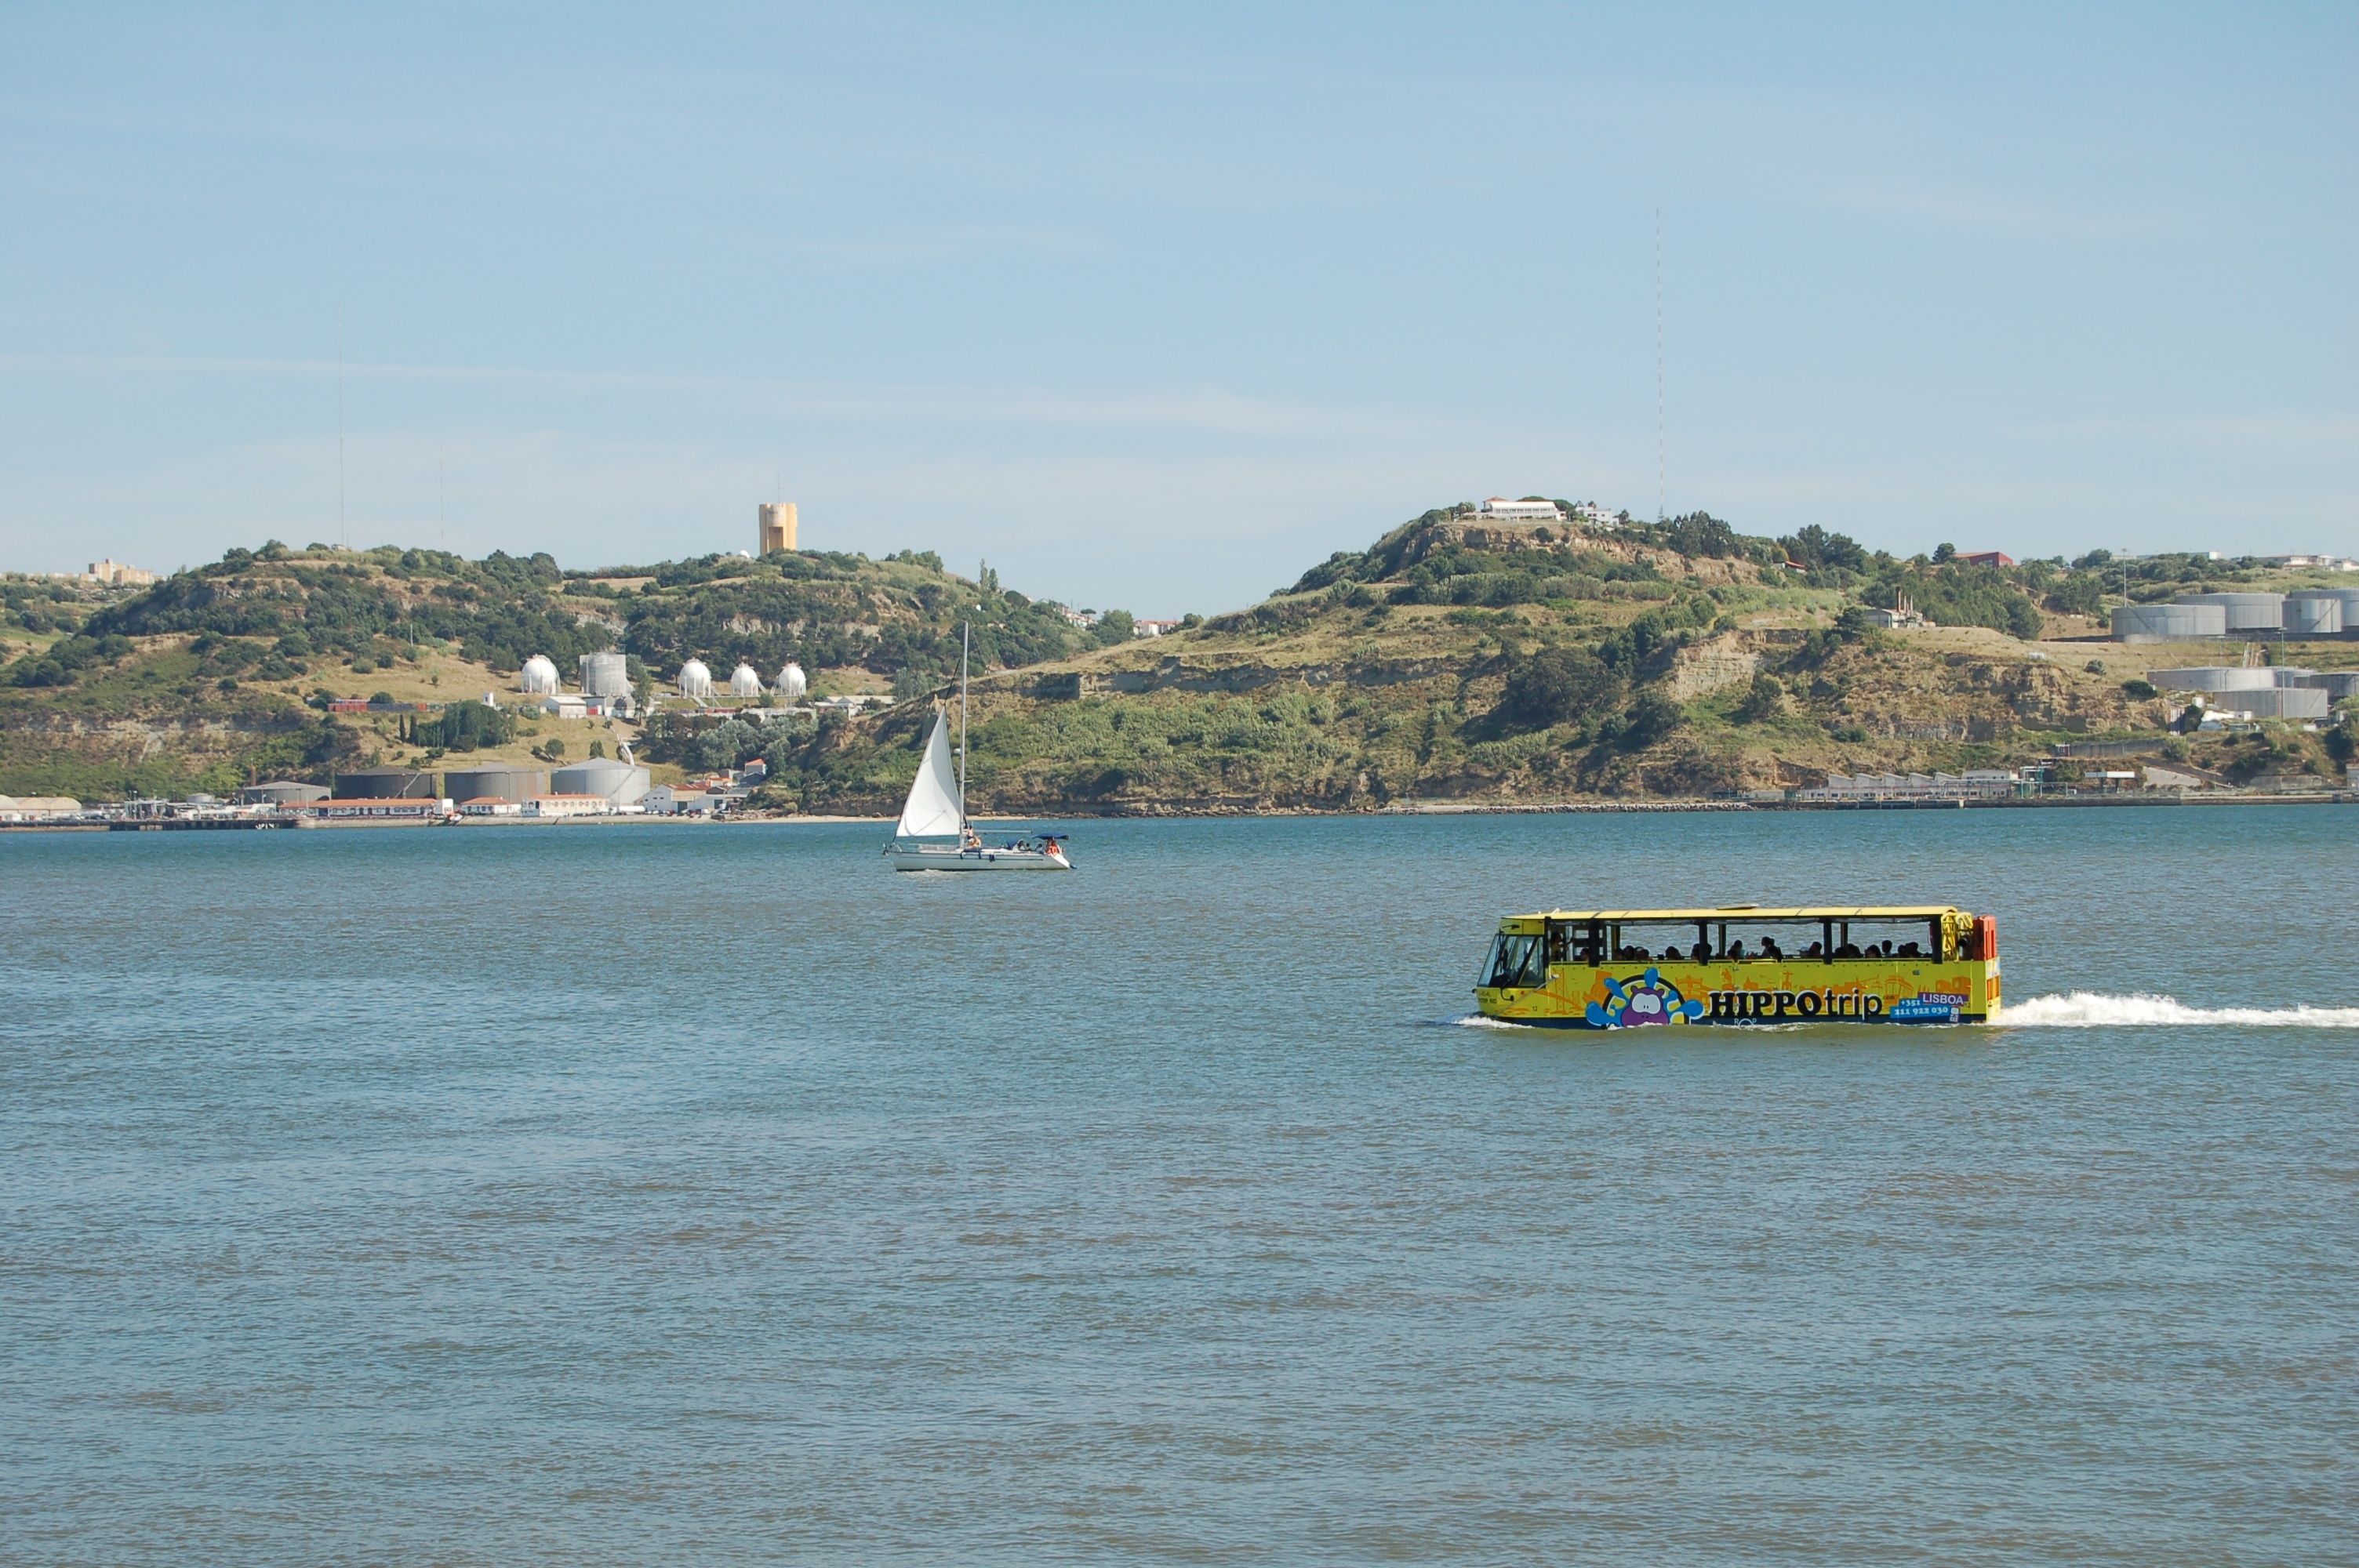
beach, sea, coast, ocean, shore, vacation, vehicle, bay, harbor, body of water, ferry, boating, cape, passenger ship